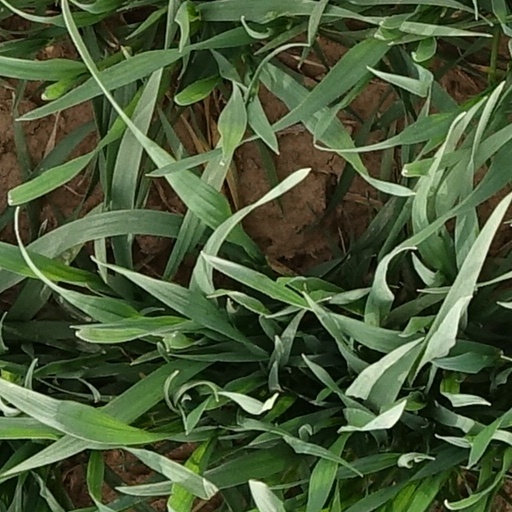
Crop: wheat